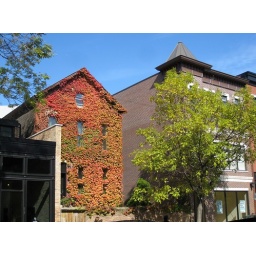
An old house next to a nice infill building on Armitage Avenue in Chicago